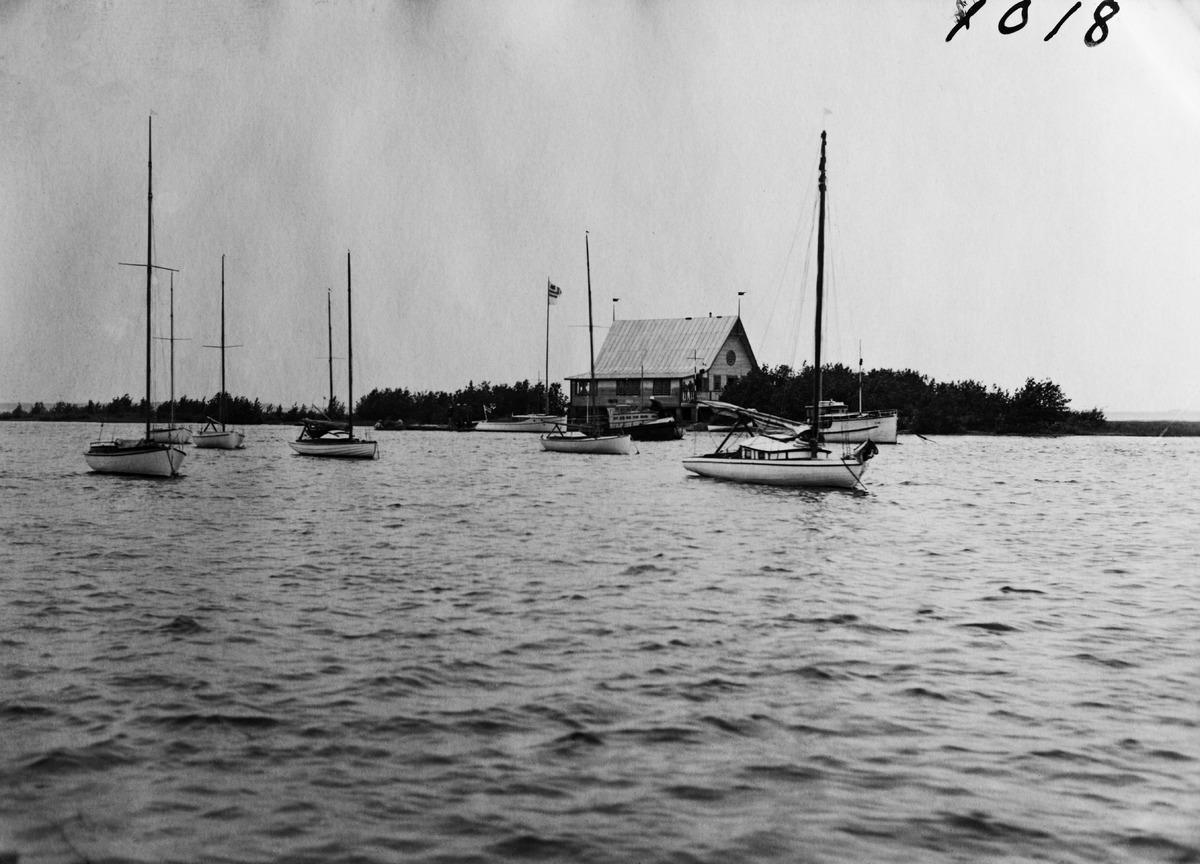
Oulun Purjehdusseuran 50-vuotisjuhlakilpailut
50th jubilee regatta of the Oulu Sailing Club
sisällön kuvaus: Oulun Purjehdusseuran maja Vihreäsaarella Oulussa 18.7.1931. content description: House of the Oulu Sailing Club on the Vihreäsaari in Oulu on July 18, 1931.
Vuosi: 1931
Paikka: Suomi, Oulu, Suomi, Pohjois-Pohjanmaa, Oulu
Aiheet: Oulu; purjehdus; kilpapurjehdus; Oulun Purjehdusseura; OPS; purjeveneet; regatat; urheilumajat; Oulu Sailing Club; sailing boats